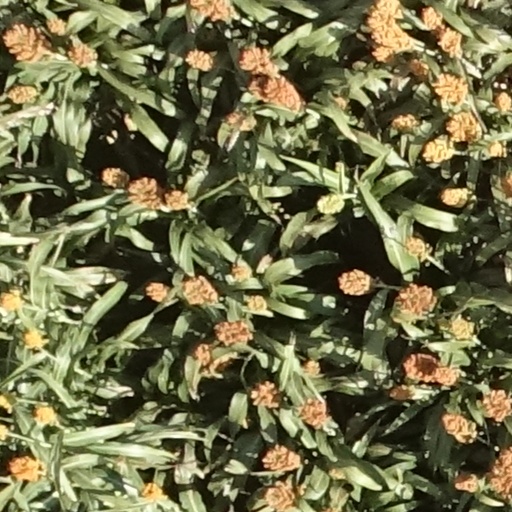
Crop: sorghum